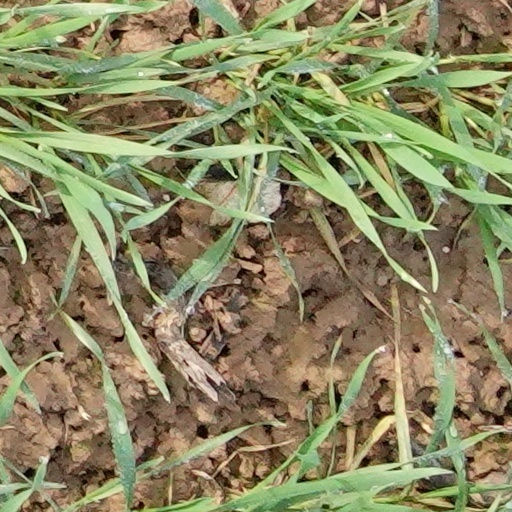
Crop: wheat